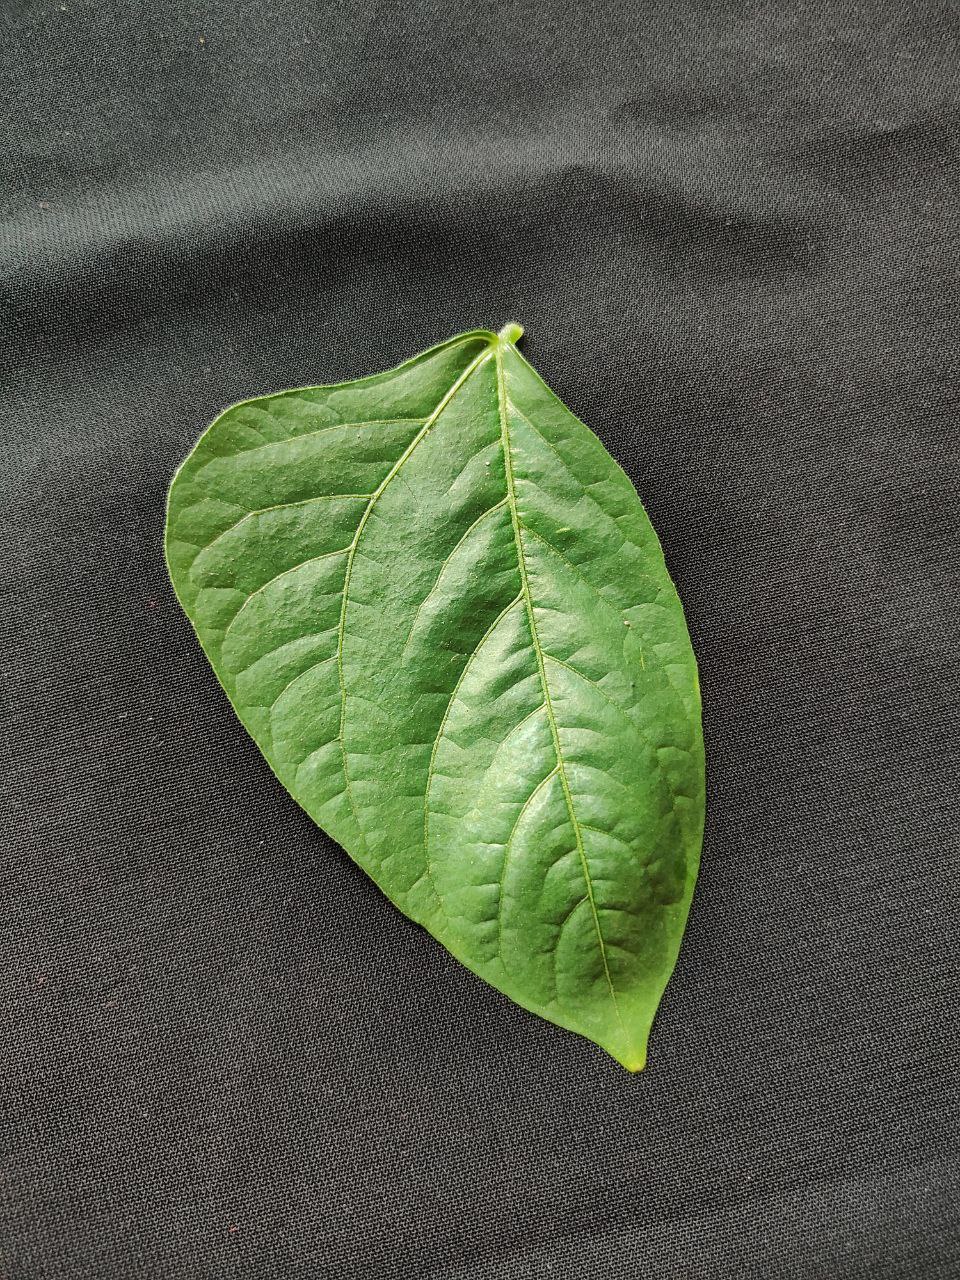
Crop: cowpea
Leaf condition: Fresh Leaf